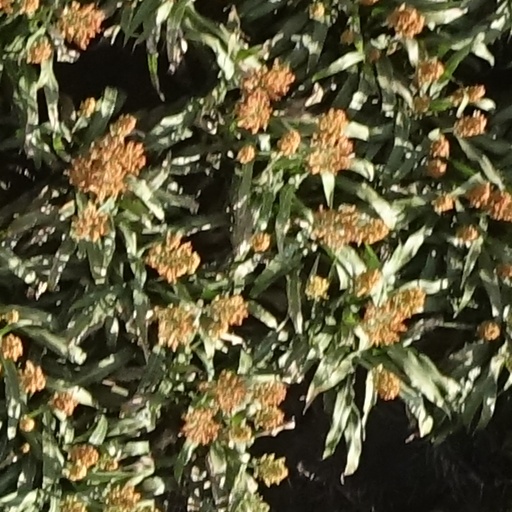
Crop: sorghum